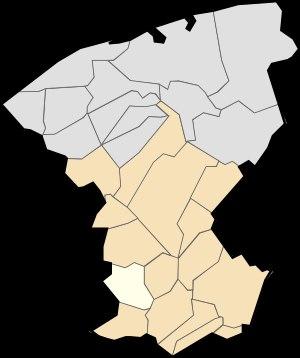
Hardinghen est une commune française située dans le département du Pas-de-Calais en région Hauts-de-France.